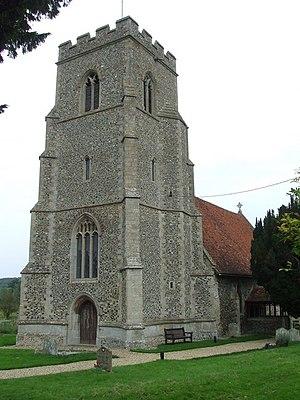
Thorpe Morieux est une paroisse civile d'Angleterre, au Royaume-Uni, située dans le district de Babergh, comté du Suffolk.